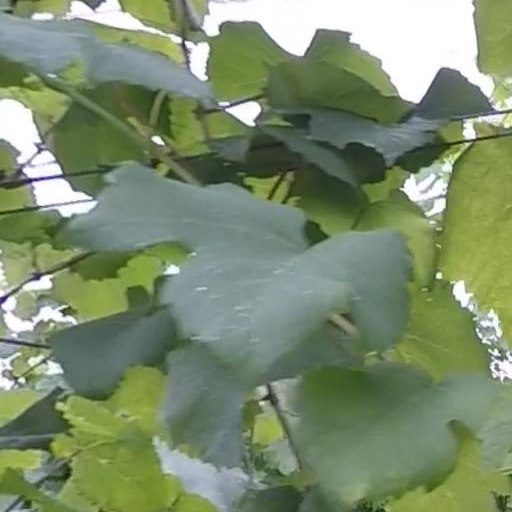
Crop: grape